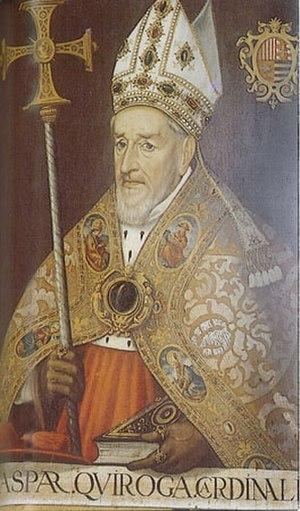
Gaspar de Quiroga y Vela est un cardinal espagnol du XVIᵉ siècle. Il est évêque de Cuenca puis archevêque de Tolède et primat d'Espagne.
Luis de Velasco est un peintre espagnol de la Renaissance maniériste, né vers 1530, mort en 1606, actif à Tolède où il a obtenu la charge de premier peintre de la cathédrale.